Brown sauce (meat stock based)

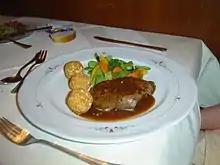
Brown sauce in Austrian dish

In classical French cuisine, a brown sauce is generally a sauce with a meat stock base, thickened by reduction, and sometimes the addition of a browned roux, similar in some ways to, but more involved than, a gravy. The classic mother sauce example is espagnole sauce as well as its derivative demi-glace, though other varieties exist.